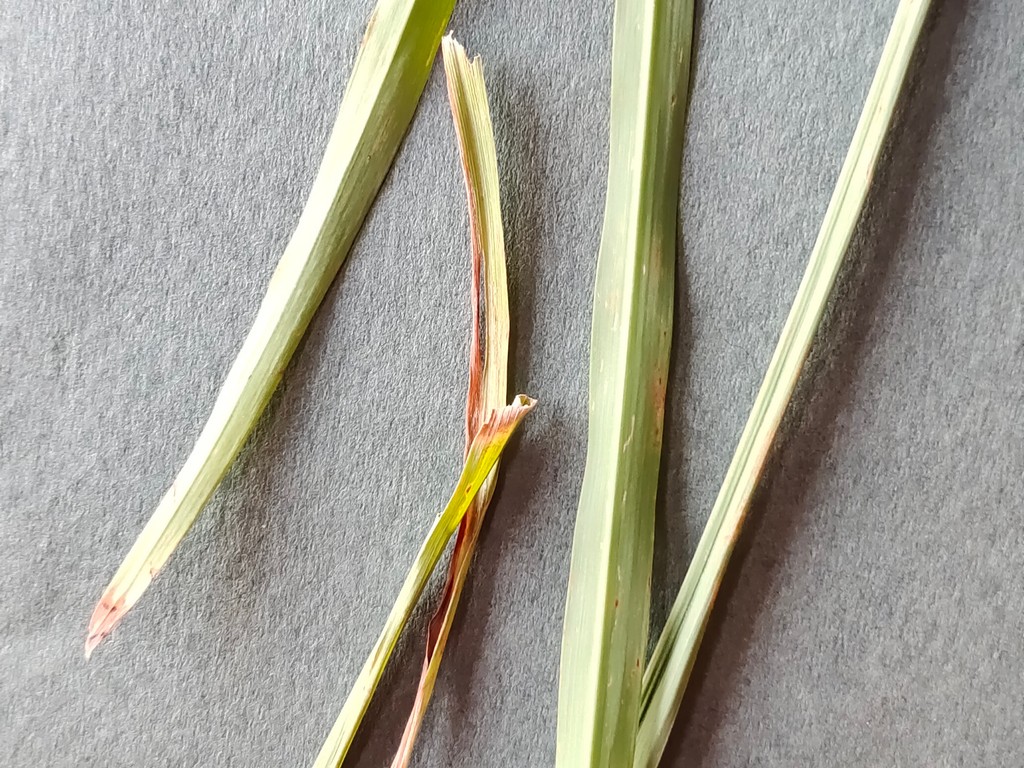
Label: Unhealthy